Bone

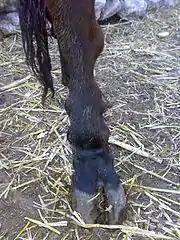
Skeletal fluorosis in a cow's leg, due to industrial contamination

Bird skeletons are very lightweight. Their bones are smaller and thinner, to aid flight. Among mammals, bats come closest to birds in terms of bone density, suggesting that small dense bones are a flight adaptation. Many bird bones have little marrow due to them being hollow.